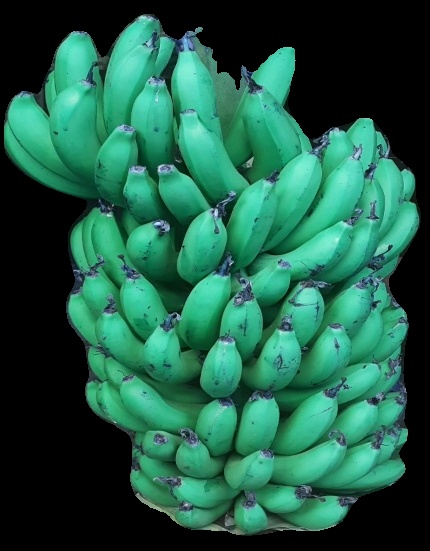
Variety: pachbale
Grade: grade1